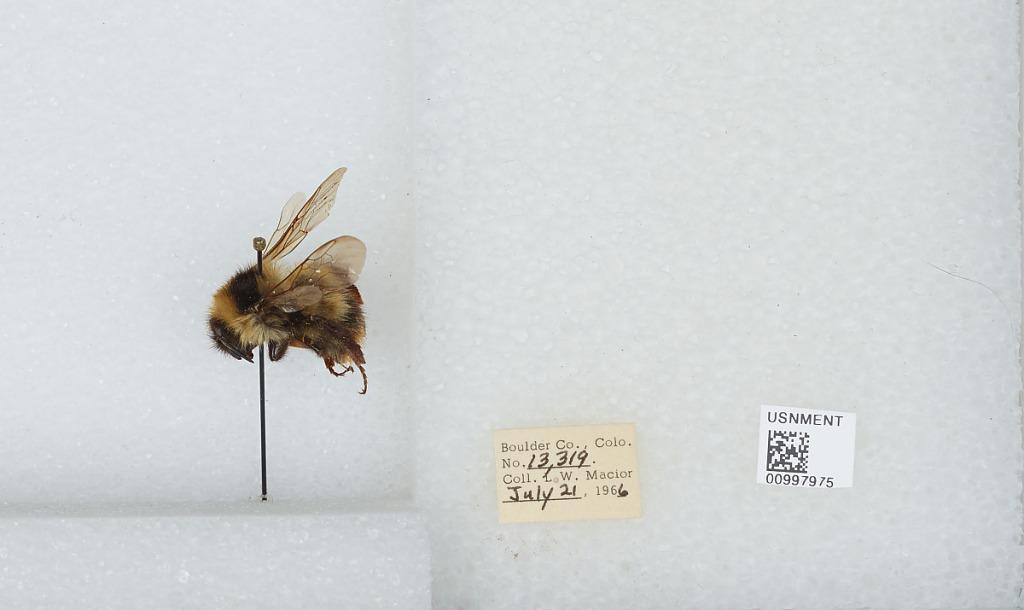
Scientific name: Bombus (Alpinobombus) balteatus Dahlbom
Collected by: L. Macior
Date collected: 1966-7-21
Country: United States
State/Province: Colorado
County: Boulder
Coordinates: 40.0275, -105.252